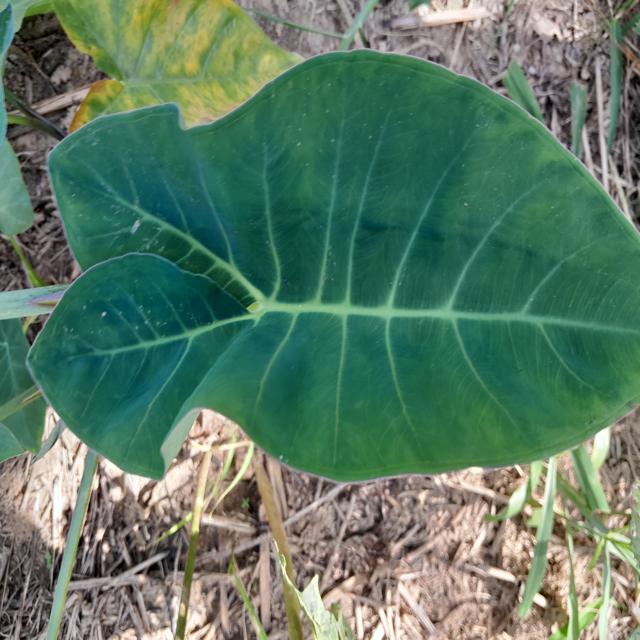
Label: Healthy